Space Systems Processing Facility

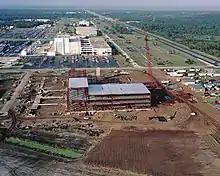
The Space Station Processing Facility under construction in December 1991. Structural steel beams, and the Neil Armstrong Building are visible in the background.

During the re-designing phase of Space Station Freedom in early 1991, Congress approved new plans for NASA to lead the project and begin manufacturing its components for the future International Space Station. Kennedy Space Center was selected as the ideal launch processing complex for the ISS, as well as hosting all the internationally manufactured modules and station elements.